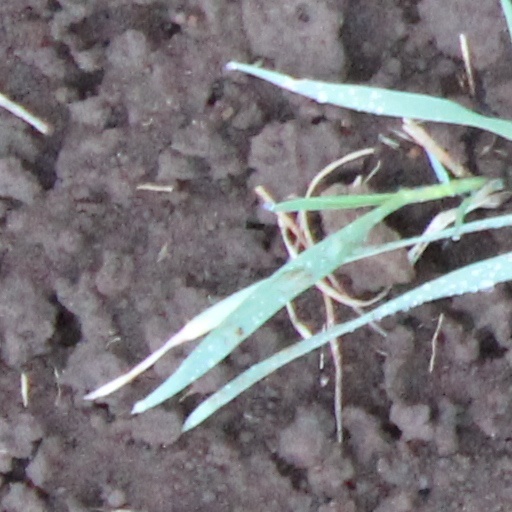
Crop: wheat